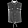
Label: Shirt